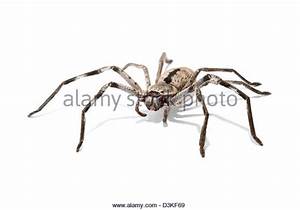
Label: spider